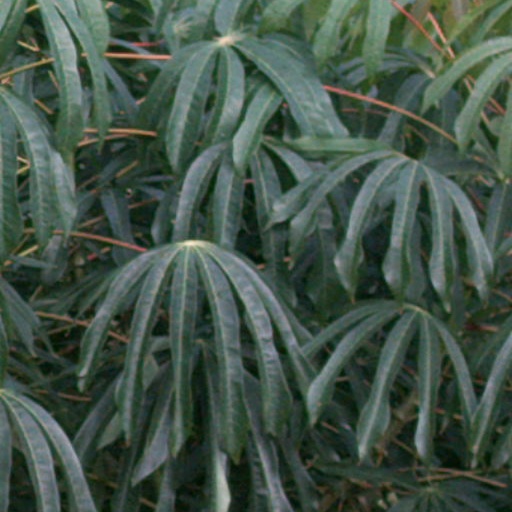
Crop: cassava